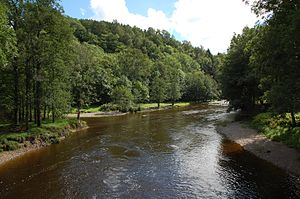
Örekilsälven
Örekilsälven med Munkedalsälvens tilløb
Örekilsälven eller Kvistrumsån er en å, der løber i Dalsland og Bohuslän i Sverige, med en længde på 70 kilometer og et afvandingsområde på 1.340,2 km² samt en vandmængde på 22 m3/s. Åen munder ud i Saltkällefjorden i den indre del af Gullmarn. Et af Örekilsälvens tilløb er Munkedalsälven. Der er forholdsvis få søer langs åen, den største er Kärnsjön, omkring 5 km nord for Munkedal.